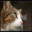
Label: cat